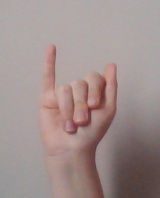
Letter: meem